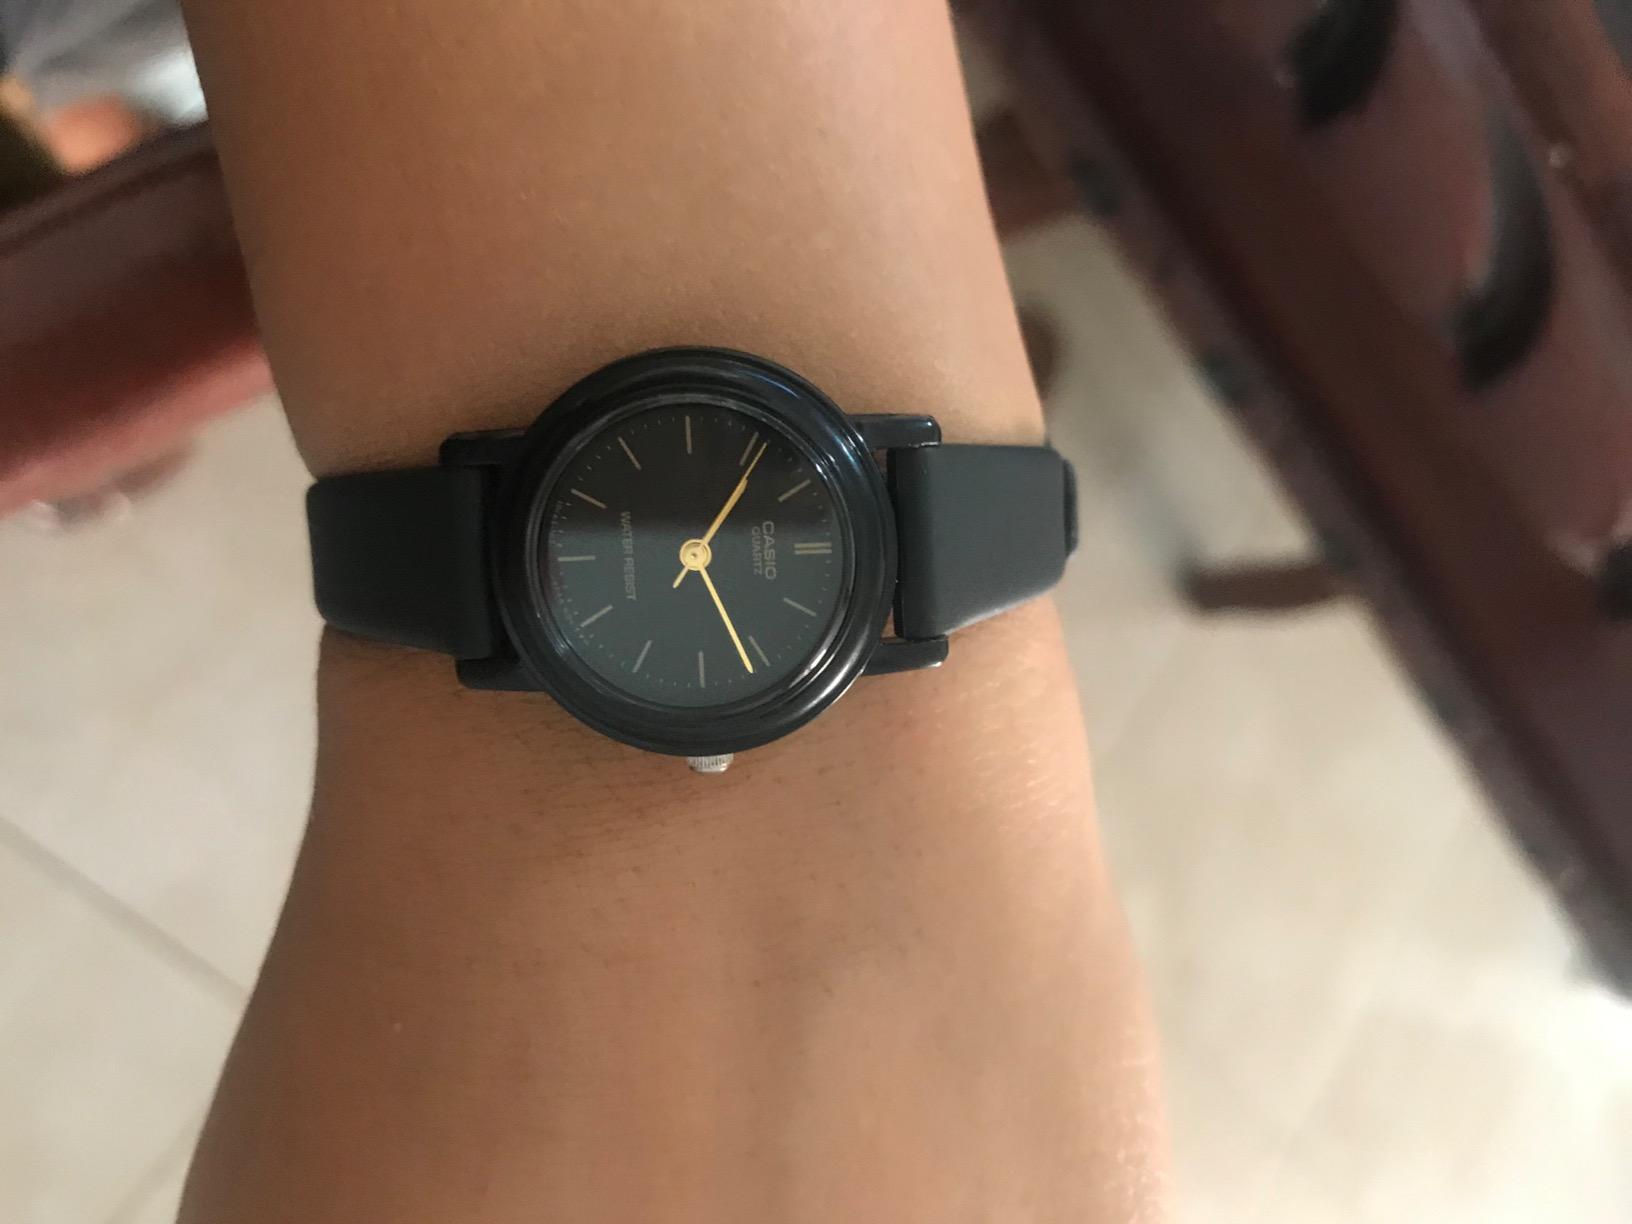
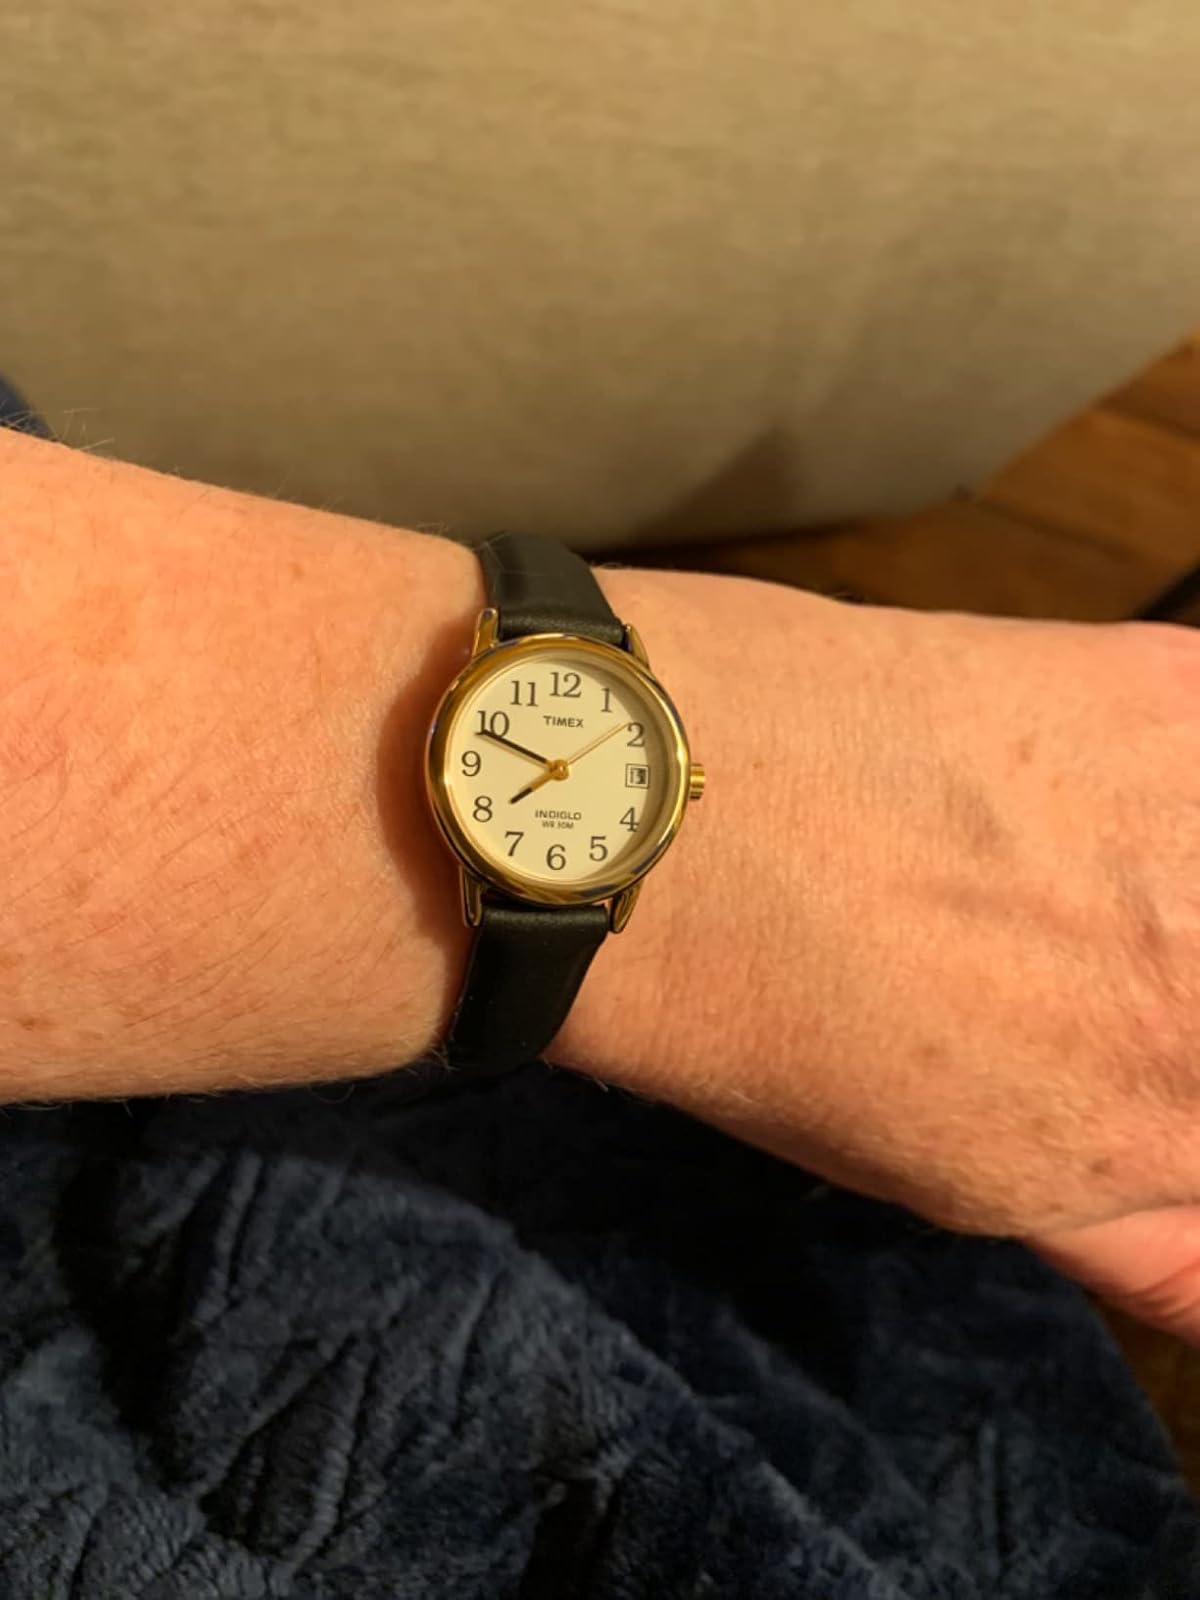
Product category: accessories_watch
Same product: no